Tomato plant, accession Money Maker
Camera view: vertical (180 deg); turntable rotation: 300 degrees
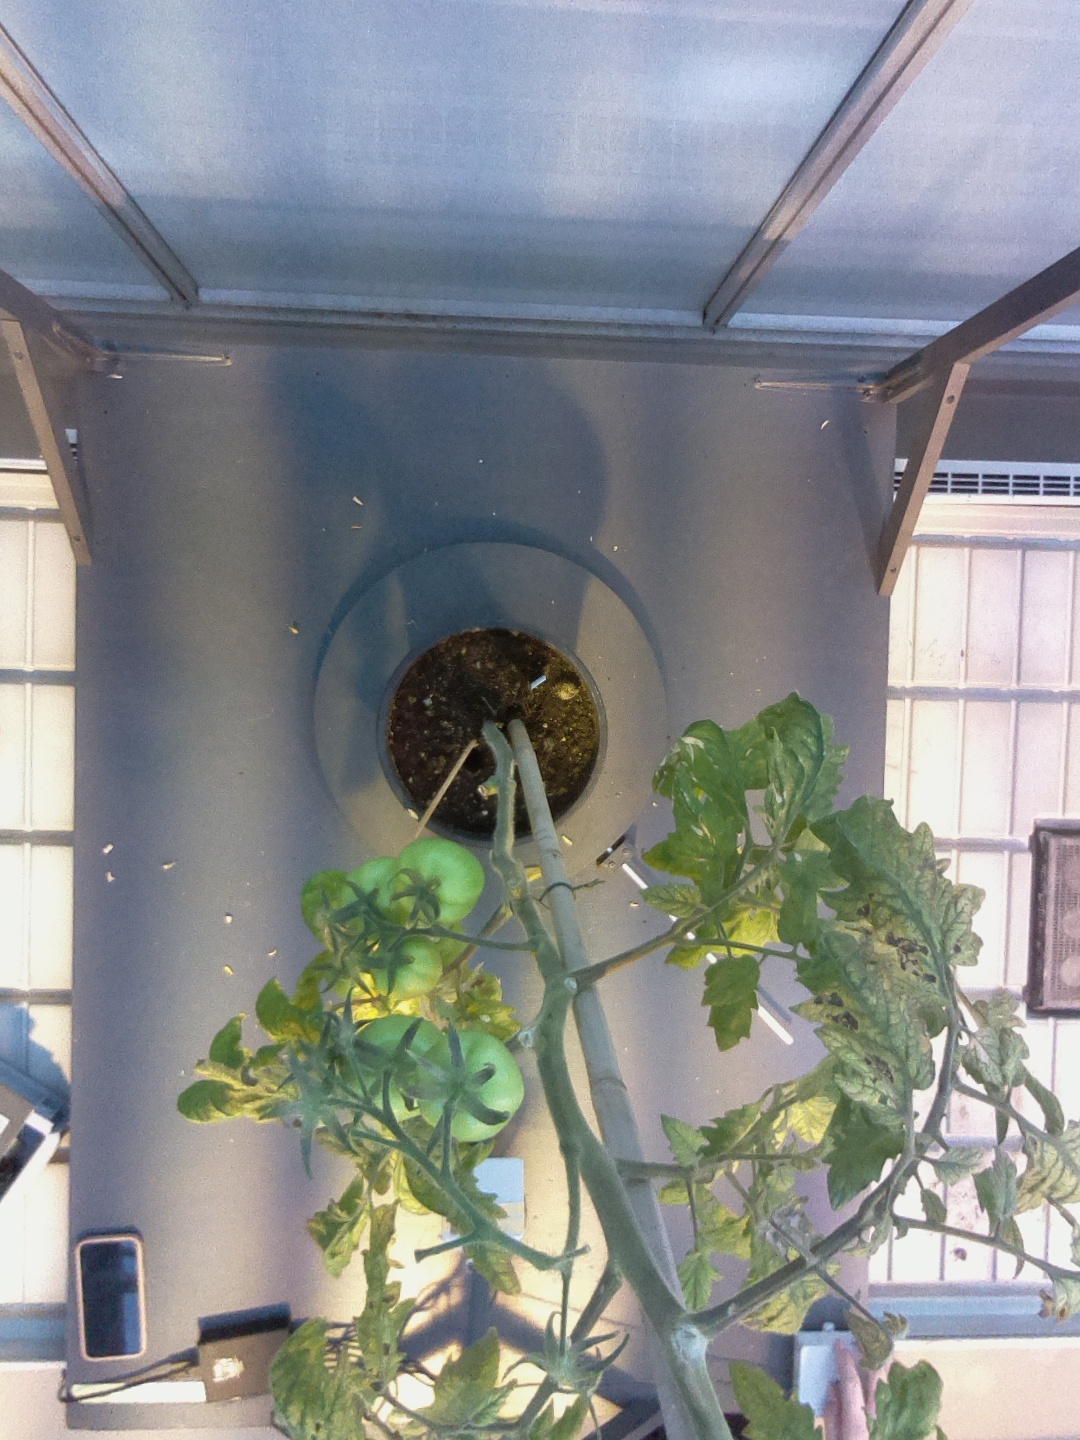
BBCH growth stage 79: 90% -100% of final fruit size